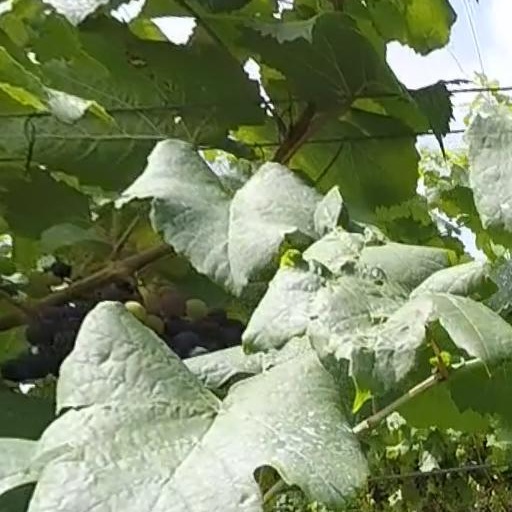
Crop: grape